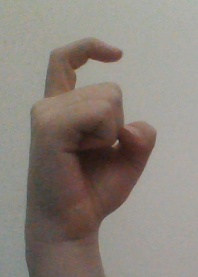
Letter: ra